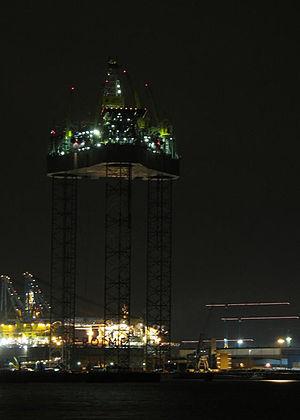
Une plate-forme auto-élévatrice ou jackup plate-forme est un type de plate-forme mobile qui se compose d'une coque flottante munie d'un certain nombre de jambes mobiles, capables d'élever sa coque au-dessus de la surface de la mer.